Clark Kent (Smallville)

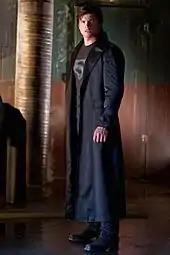
In season nine, Clark began wearing a black costume while fighting crime in Metropolis.

Even though Clark could make the wrong choices, season five's "Aqua" helped illustrate the concept that Clark was "... good to the core". The episode showed how protective he could be over someone, even when that person annoyed him. In this case, he was trying to warn Lois that Arthur Curry may not have been the man she believed him to be. This concept was echoed by the "Seattle Times"' Julia Waterhous, who noted that Clark, despite all his flaws, always put others before himself. Welling's fellow actors also had their own insights into the character. Kristin Kreuk saw Clark as a kindred spirit who was sad, lonely, but also endearing, whereas John Schneider classified Clark as a special needs child.